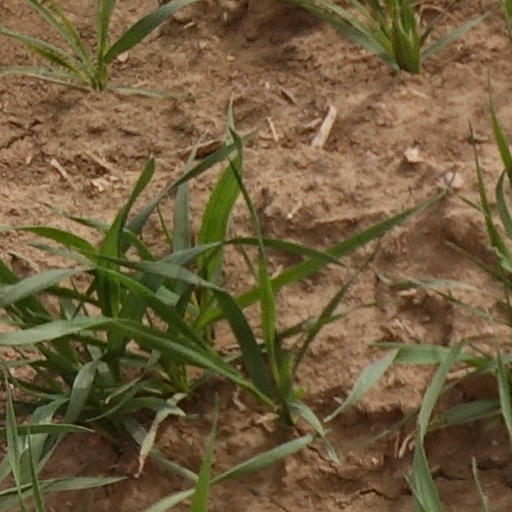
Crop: wheat